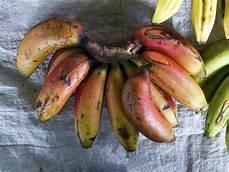
Label: banana